Mineral

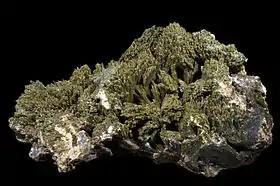
Epidote often has a distinctive pistachio-green colour.

Cyclosilicates, or ring silicates, have a ratio of silicon to oxygen of 1:3. Six-member rings are most common, with a base structure of [SiO]; examples include the tourmaline group and beryl. Other ring structures exist, with 3, 4, 8, 9, 12 having been described. Cyclosilicates tend to be strong, with elongated, striated crystals.